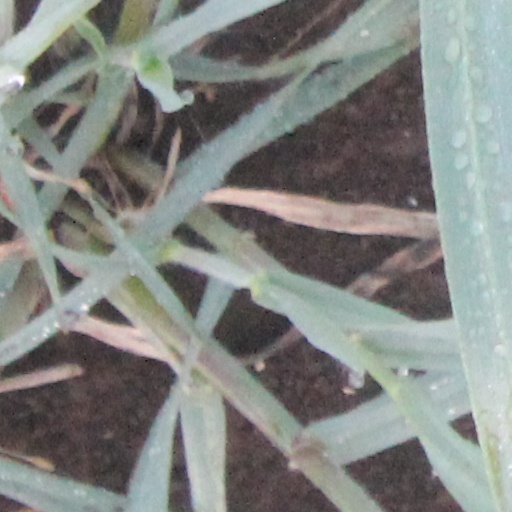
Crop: wheat